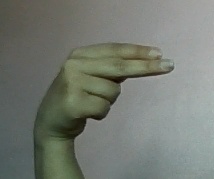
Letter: ain